Justine (1969 film)

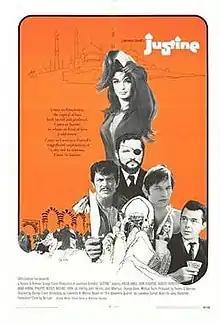
Theatrical release poster

Justine is a 1969 American drama film directed by George Cukor and Joseph Strick. It was written by Lawrence B. Marcus (with uncredited contributions from critic Andrew Sarris), based on the 1957 novel "Justine" by Lawrence Durrell, which was part of the series "The Alexandria Quartet".